Philip T. Chicola

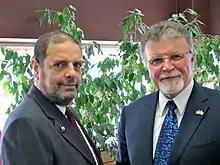
Phil Chicola with Yukon Premier Dennis Fentie

Philip T. Chicola (born 1946) is a retired Career Foreign Service Officer who served as Chargé d’Affaires ad interim at the US Embassy in Brazil from November 2005 until November 2006. Chicola also served as Consul General at the U.S. Consulate in Vancouver, B.C.